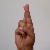
The image shows a hand gesture representing the letter 'R' in Indian Sign Language.